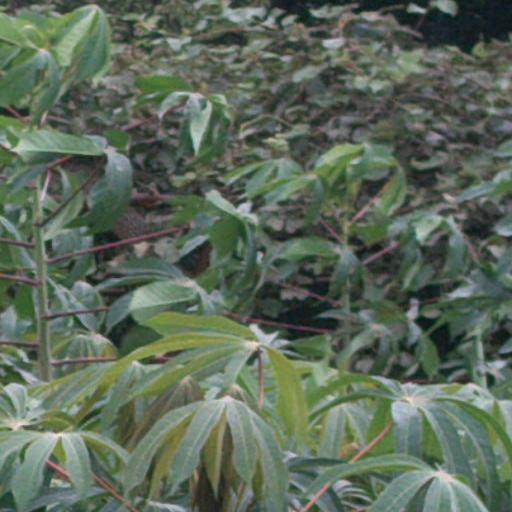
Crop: cassava